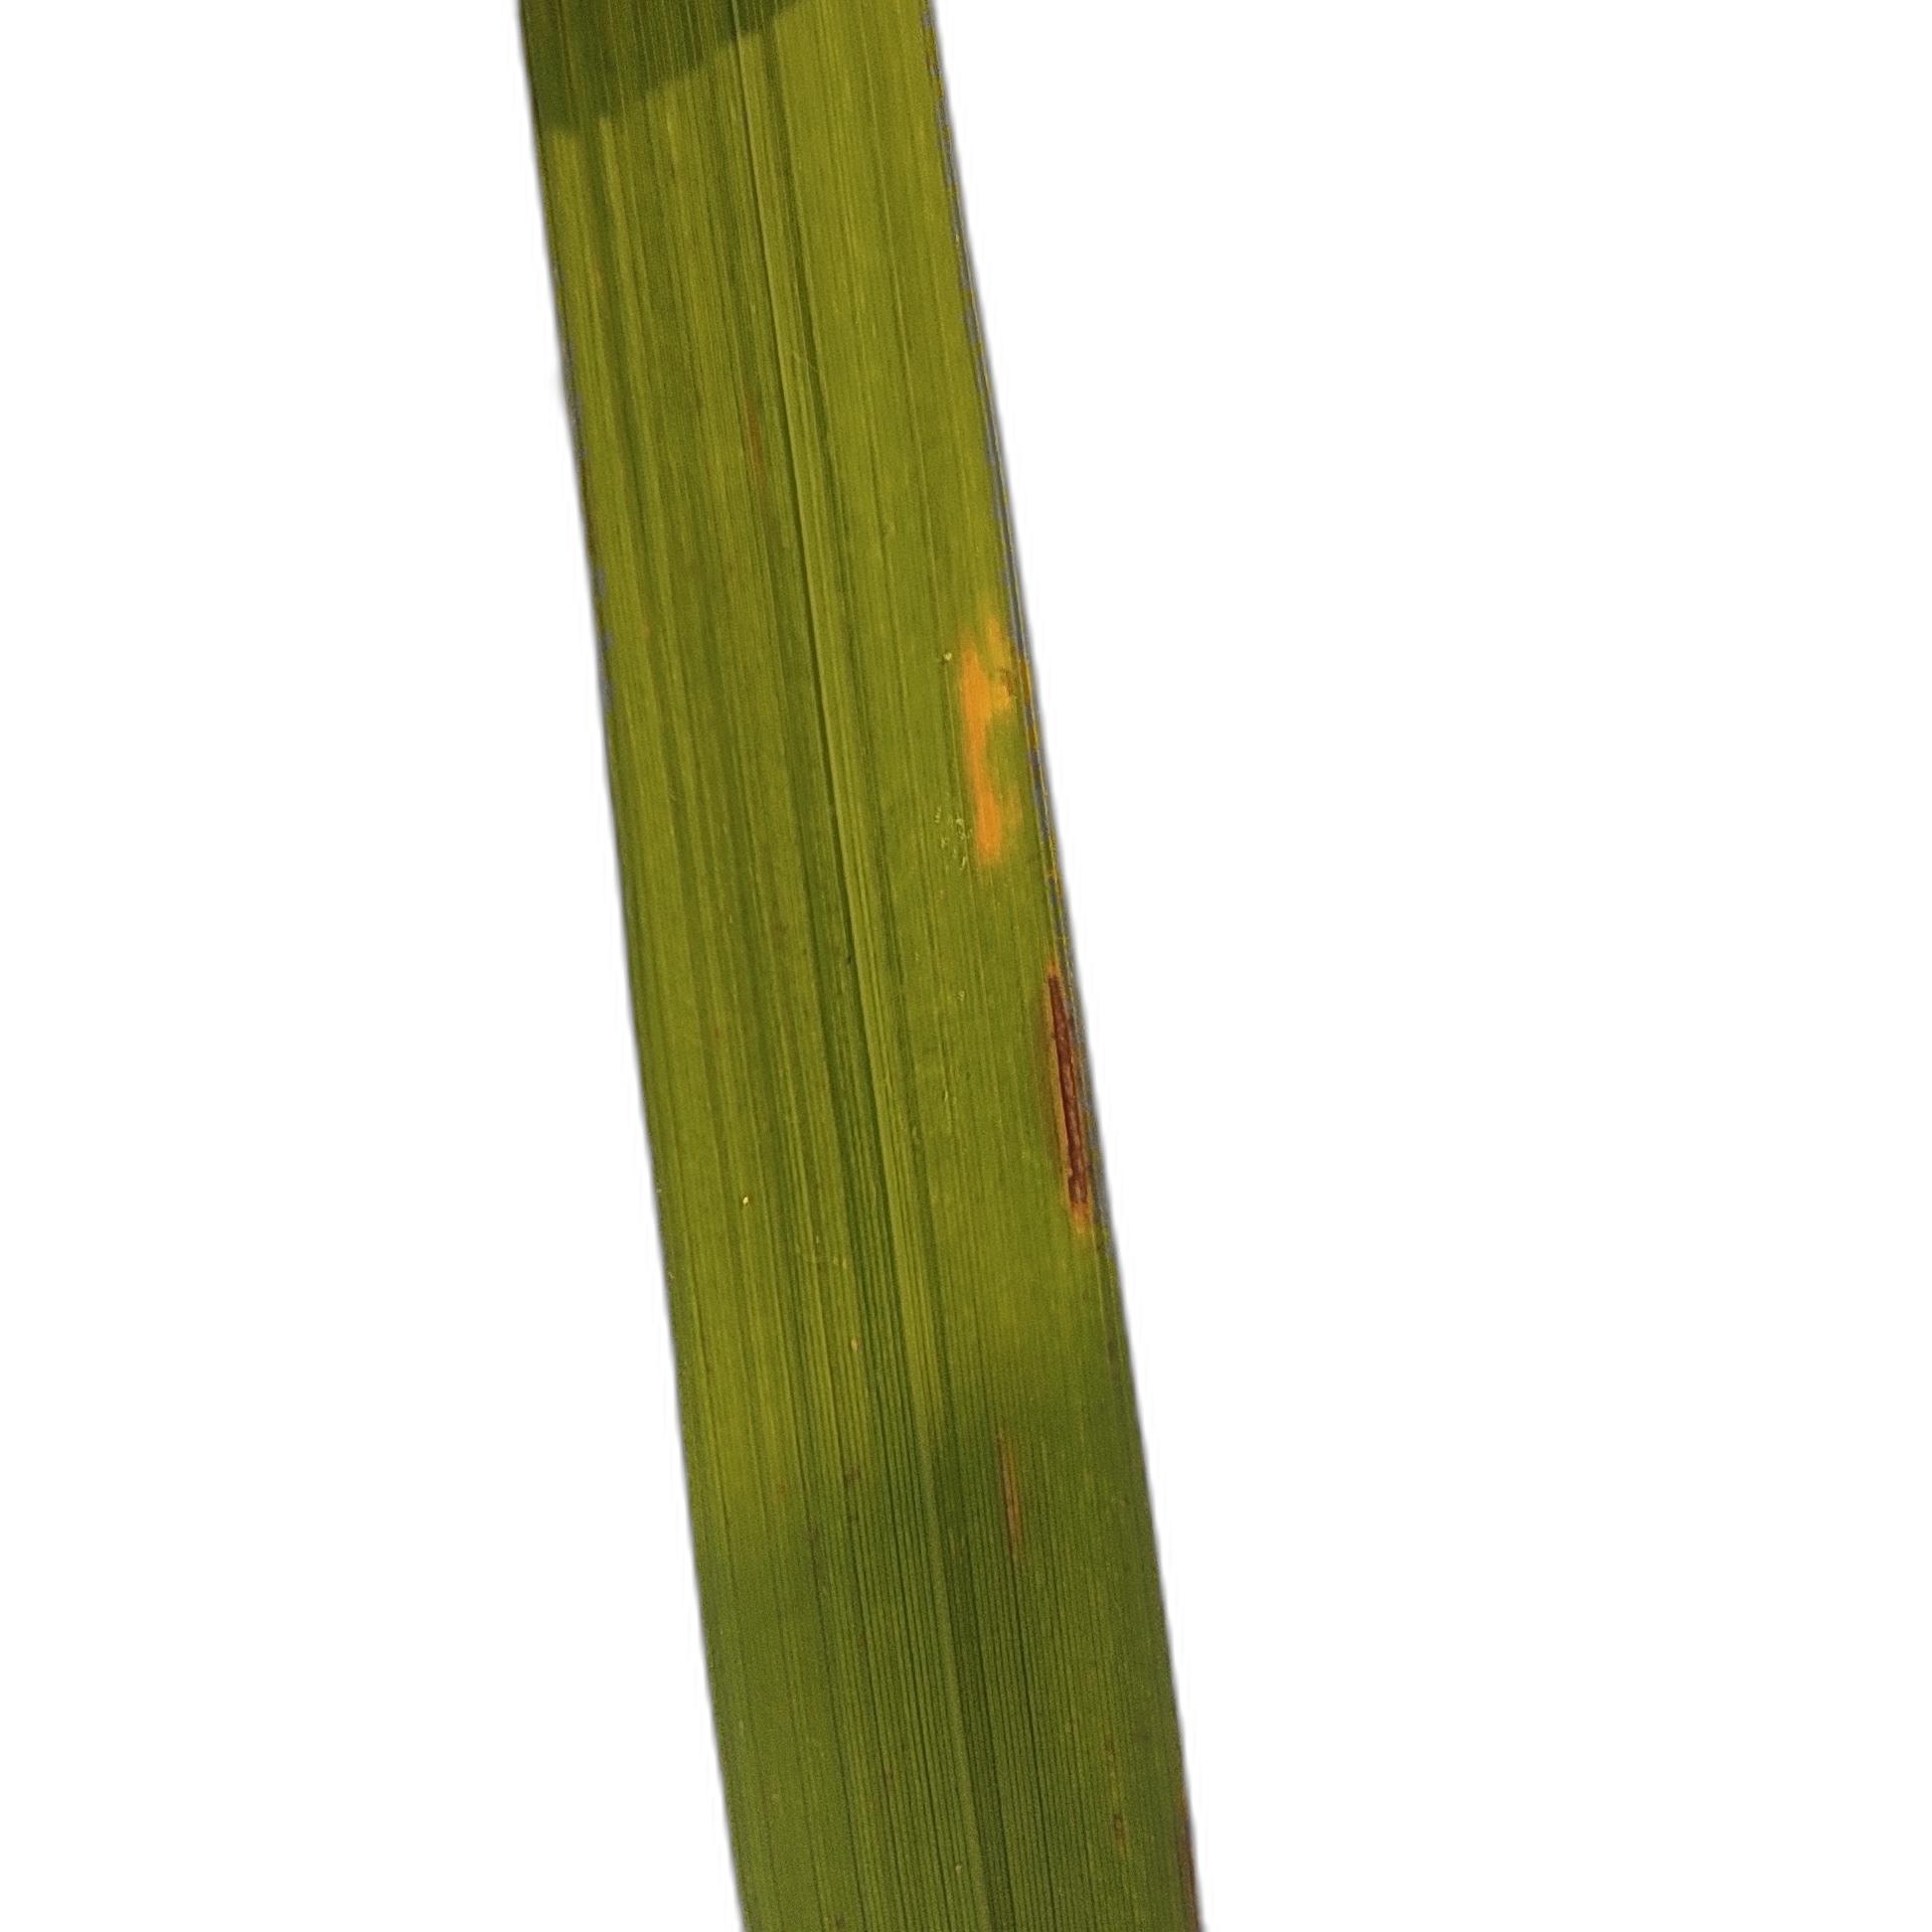
Label: Rice Blast